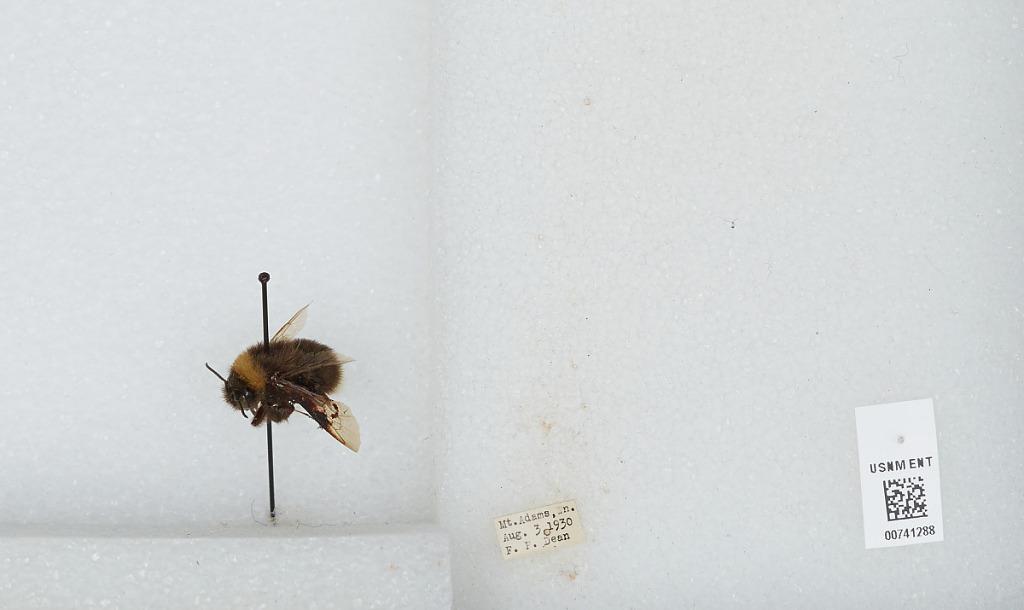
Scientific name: Bombus (Bombus) occidentalis Greene
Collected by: F. Dean
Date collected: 1930-8-3
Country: United States
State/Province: Washington
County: Yakima
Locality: Mount Adams
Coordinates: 46.2025, -121.491